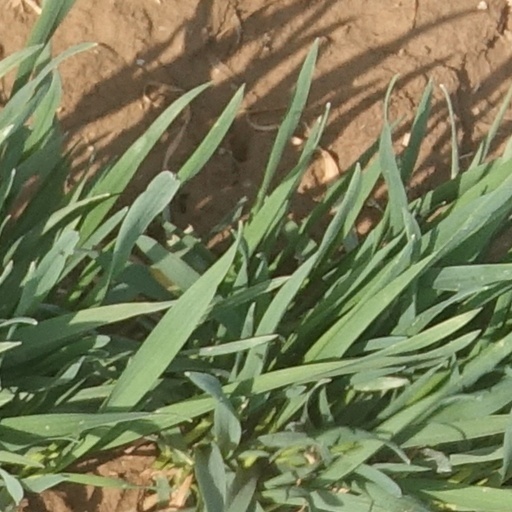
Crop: wheat